Jens Nielsen House

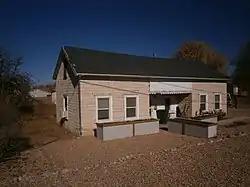
Jens Nielsen House in 2019

The Jens Nielsen House in Ephraim, Utah, is a one-story limestone and adobe pair-house built around 1870. It was listed on the National Register of Historic Places in 1983 and deemed "significant as an example of Scandinavian vernacular architecture in Utah."